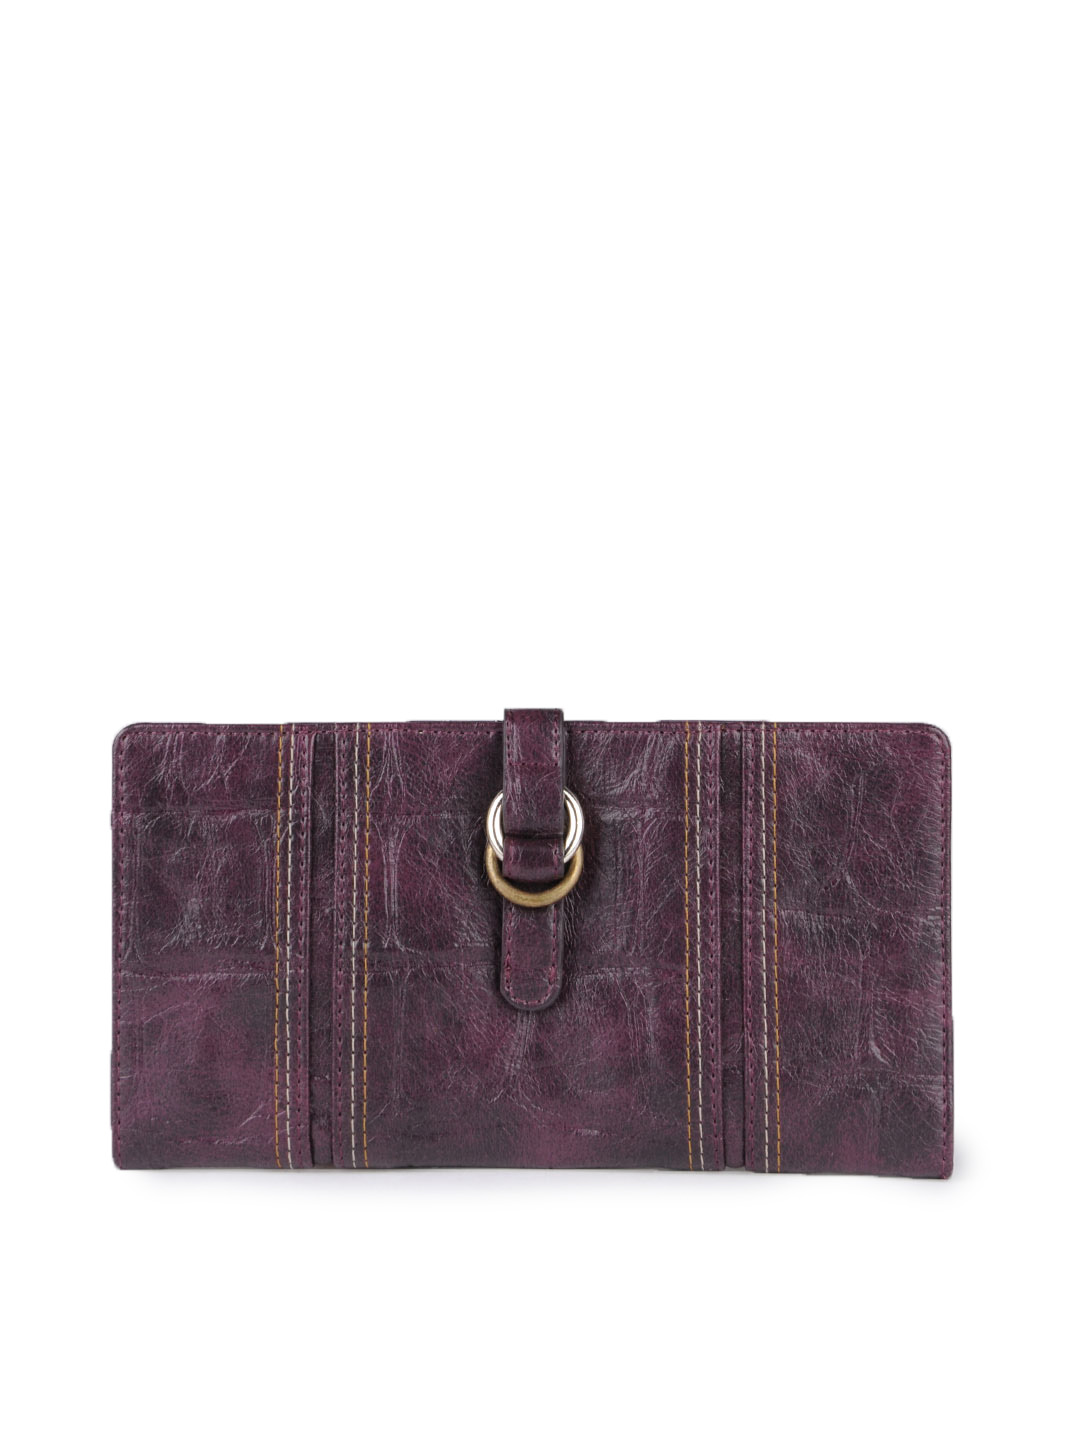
Baggit Women Purple Crock Wallet
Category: Accessories / Wallets / Wallets
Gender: Women
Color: Purple
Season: Summer 2012
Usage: Casual